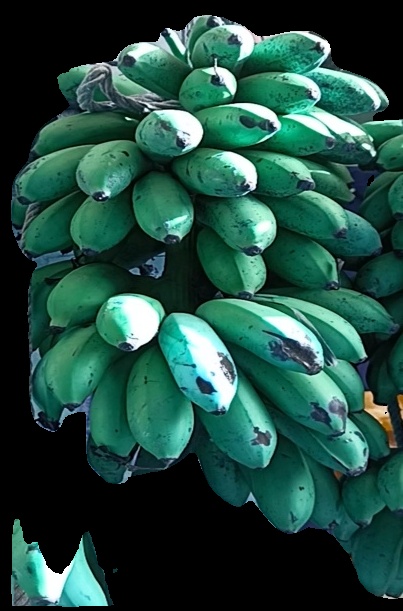
Variety: rasbale
Grade: grade2